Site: brandenburg
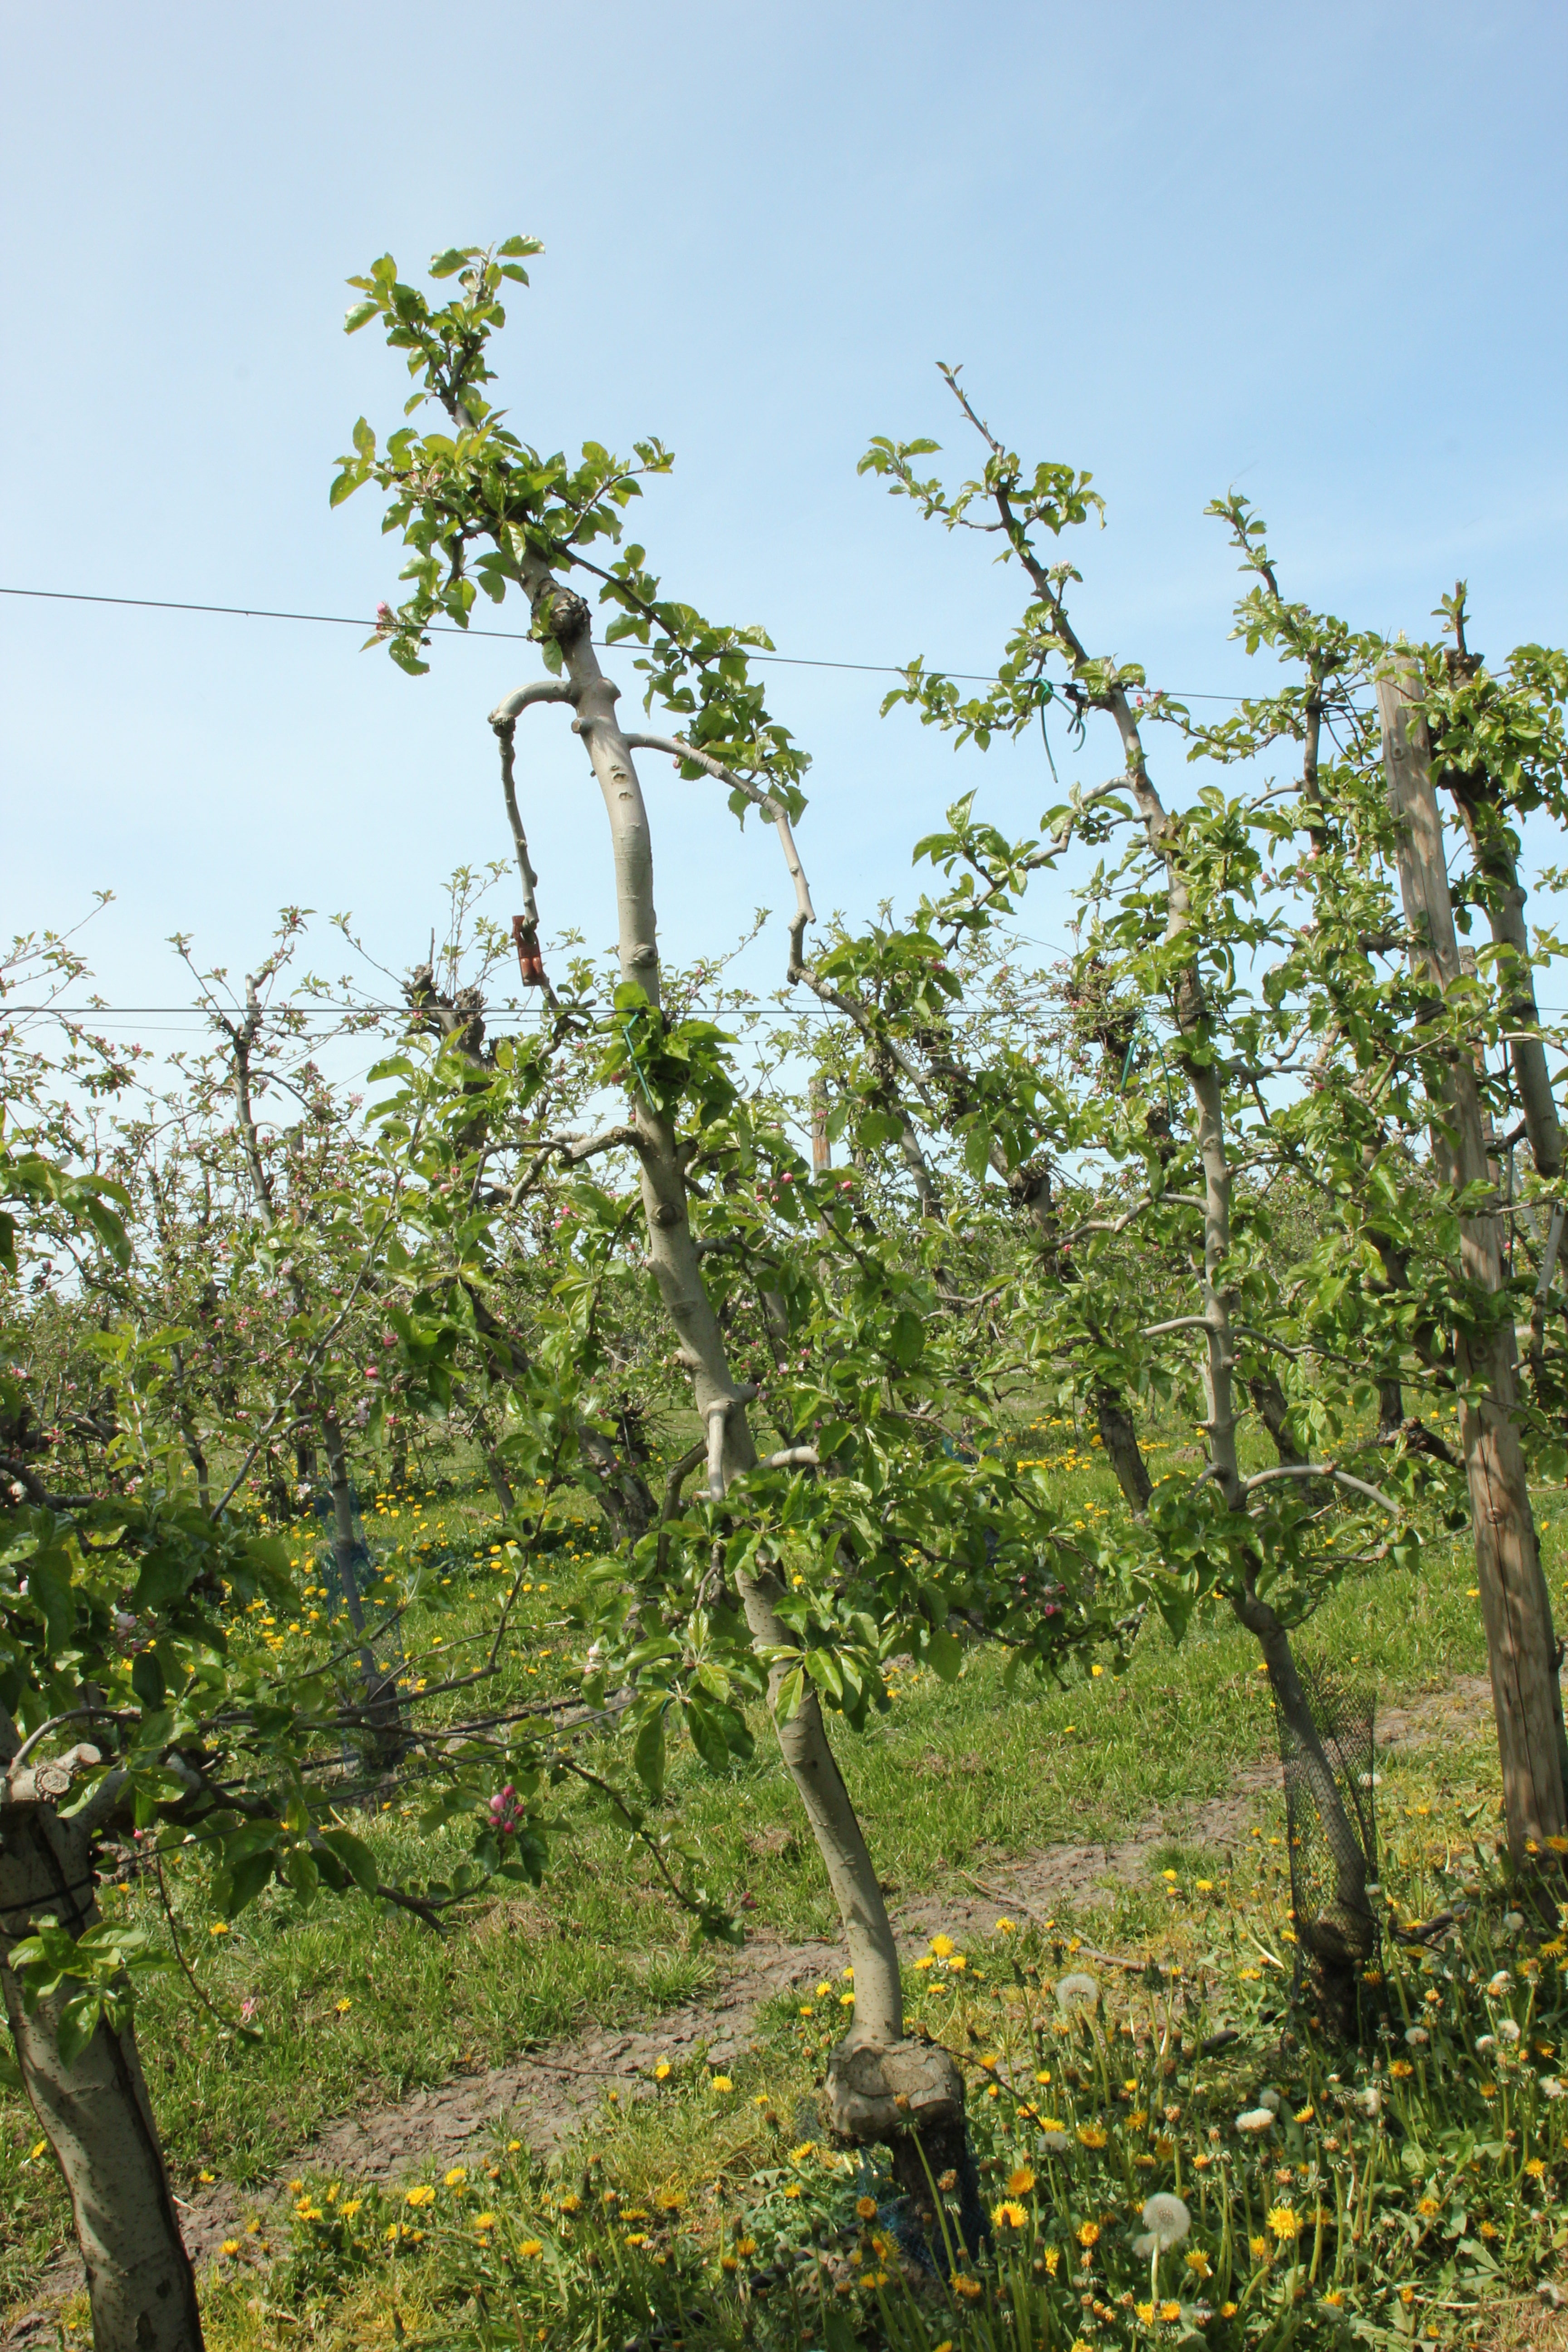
Growth stage (BBCH 60): Flowering